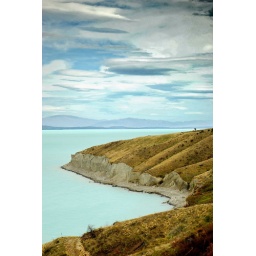
Glacier dust suspended in the water makes it that crazy icy blue color